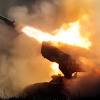
Label: TOS-1